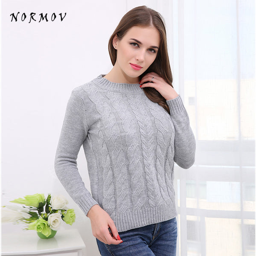
a wonderful sweater for women